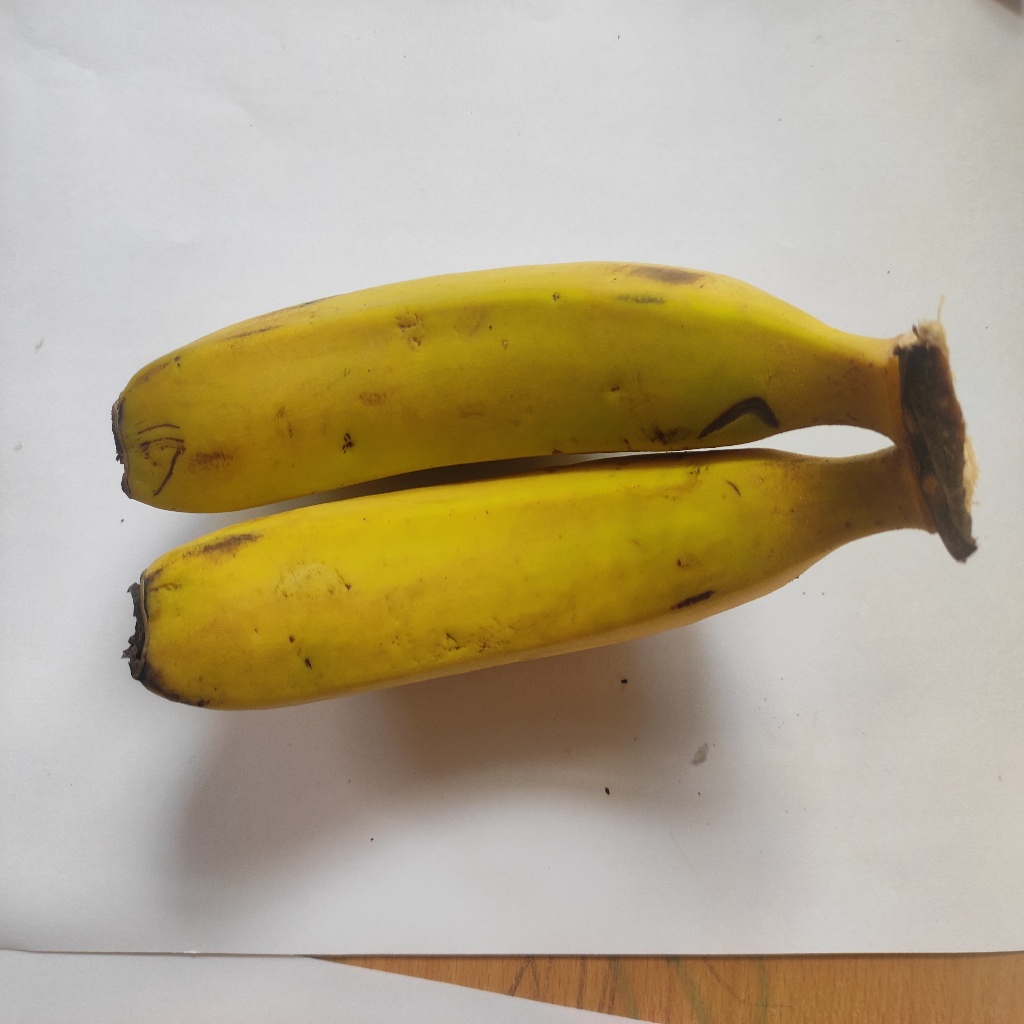
Crop: banana
Quality class: Class_A